Xi'an Y-20

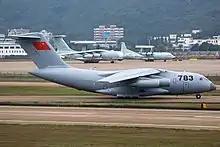
Y-20 prototype at Airshow China 2014

The Y-20 project began in July 2007. Images of the Y-20 prototype emerged at the end of 2012. The first flight occurred on 26 January 2013.